Göran Ehrnrooth

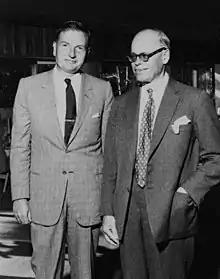
Ehrnrooth (right) and American banker David Rockefeller, 1964

Göran Ehrnrooth (1 April 1905, in Helsinki – 9 January 1996, in Helsinki) was a Finnish banker in Union Bank (later after several mergers Nordea). Ehrnrooth worked for the Union Bank since 1933. He launched the financial services company . His successor was Mika Tiivola.